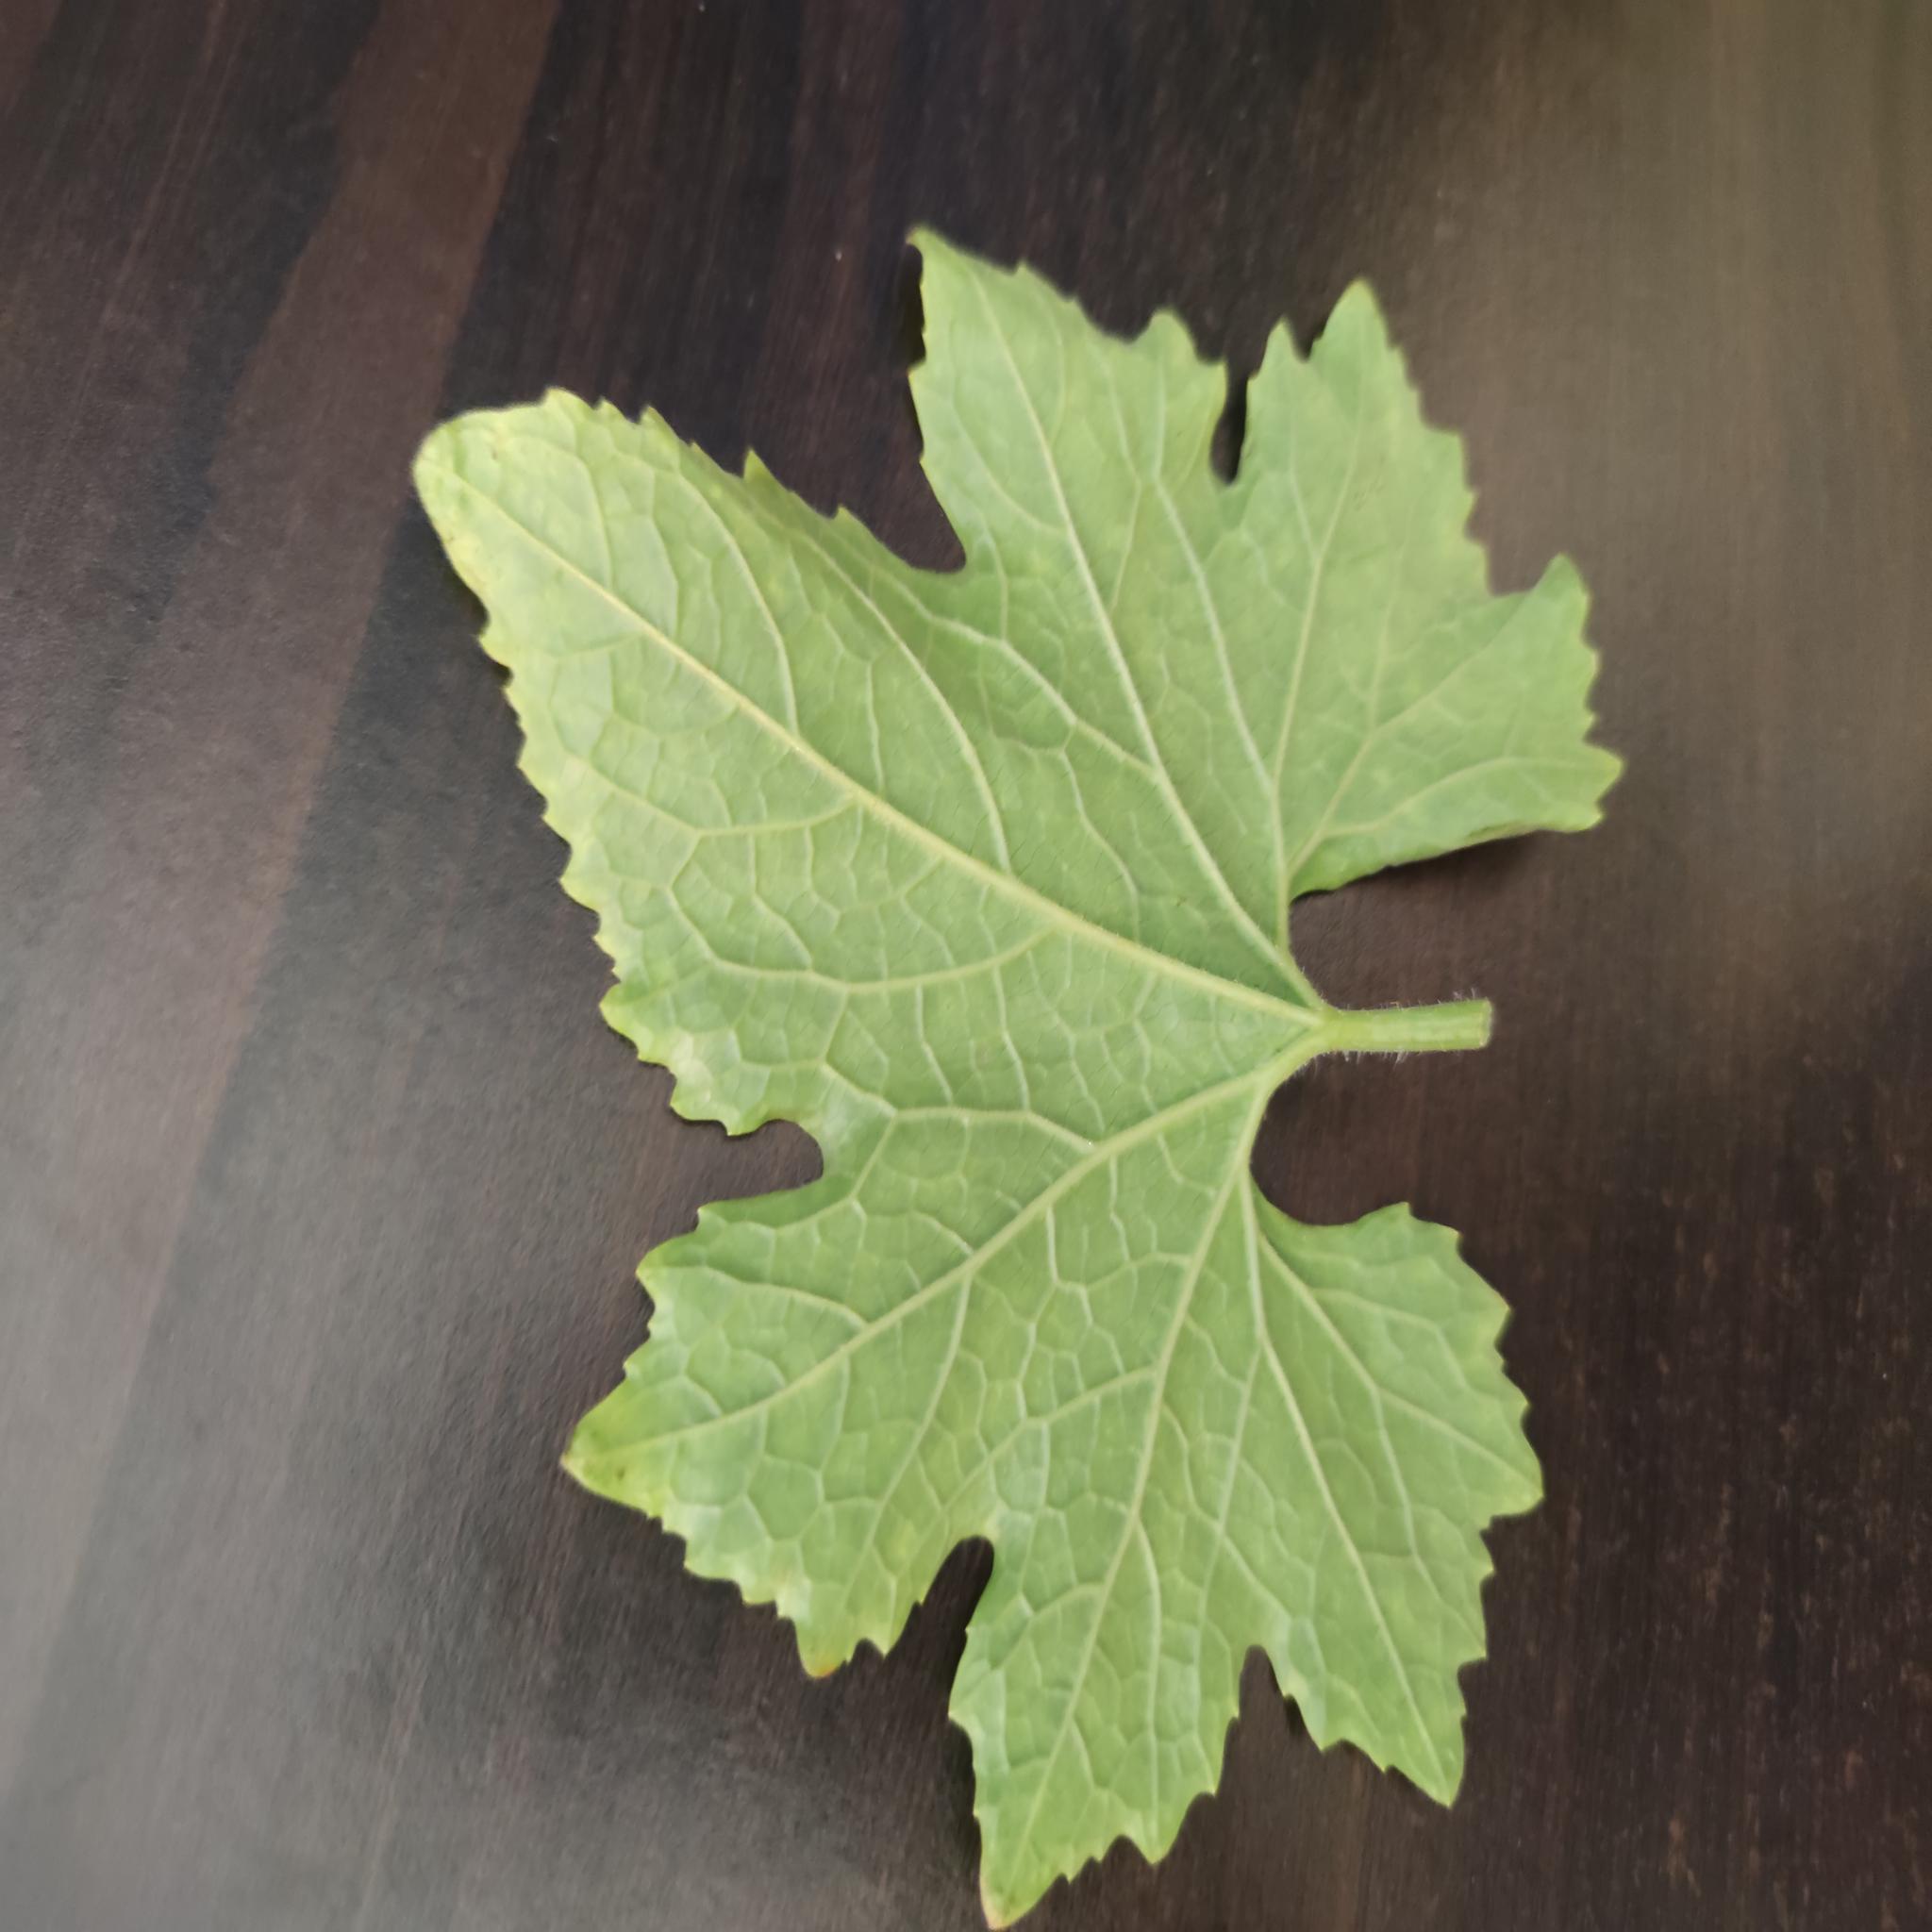
Label: Healthy